Dionysio Miseroni

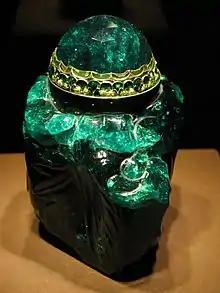
Emerald Unguentarium, commissioned by Emperor Ferdinand II and produced in Prague in 1641; part of Austrian Crown Jewels

He was the son of the stonecutter Ottavio Miseroni from Lissone near Monza, who settled in Prague and founded a gemstone mill in Prague - Bubeneč. He succeeded his father and became a gemcutter and Imperial Treasure Warden in the Prague Castle. He moved to Vienna after Ferdinand III died, but returned to Prague. He was buried in the church of Saint Mary Magdalena in Prague-Malá Strana. He was succeeded in his workshop by his son Ferdinand Eusebius Miseroni.